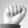
ASL letter: A